Pino Rucher

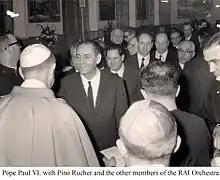
Pino Rucher is given a medal by Pope Paulus VI

Rucher performed in film soundtracks from the late 1950s to the mid-1970s, with at least two hundred performances including those under the direction of orchestra conductors Luis Bacalov, Gianni Ferrio, Elvio Monti, Ennio Morricone, and Riz Ortolani.